Gale College

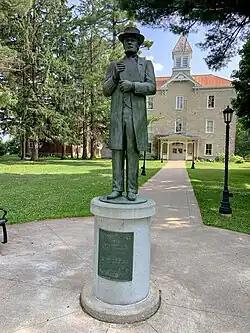
Old Main Hall in 2023

Gale College (also Galesville University and Marynook) was a private college in Galesville, Wisconsin. It was founded by George Gale, opening in 1854 and closing in 1939. Several religious denominations used the facilities as a college and later as a training school.